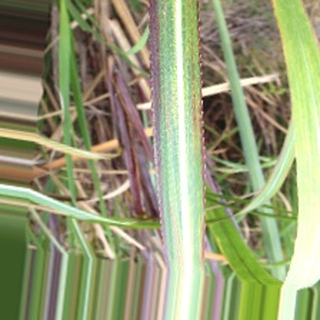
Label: sugarcane_bacterial_blight